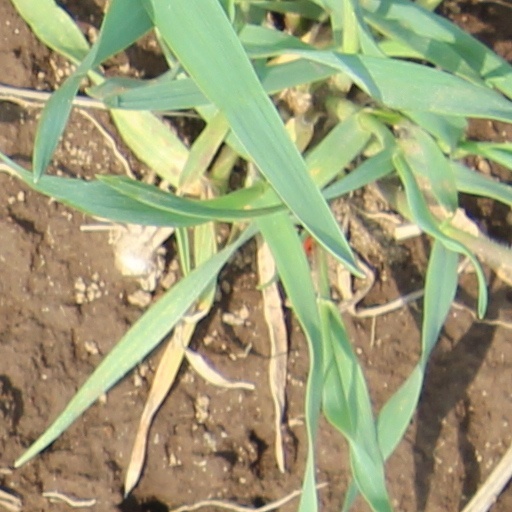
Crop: wheat